Le Thuit, Eure

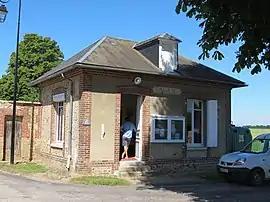
The town hall in Le Thuit

Le Thuit is a commune in the Eure department and Normandy region of northern France.